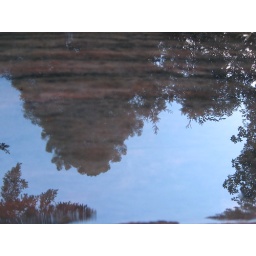
trees in water